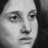
Emotion: sad